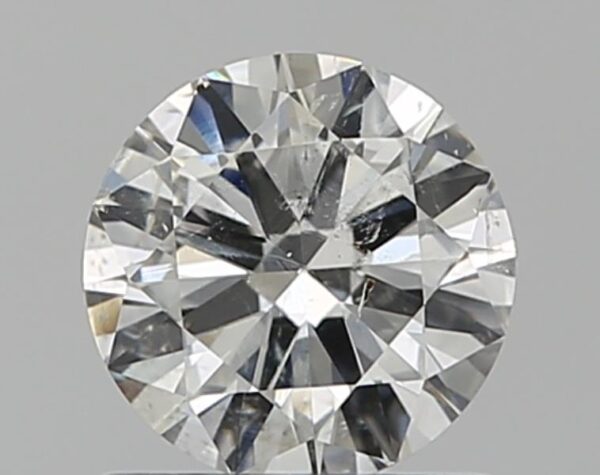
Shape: round
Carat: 0.7
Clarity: SI2
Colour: I
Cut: VG
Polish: GD
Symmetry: VG
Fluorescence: N
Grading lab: GIA
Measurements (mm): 5.74 x 5.79 x 3.39